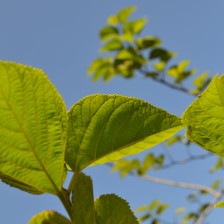
Variety: TaiwanStraberry